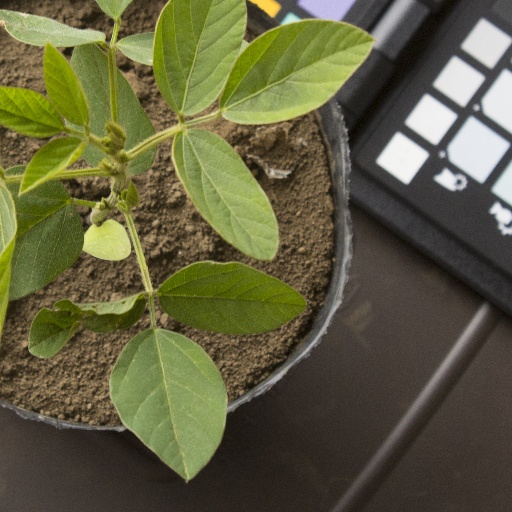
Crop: soybean